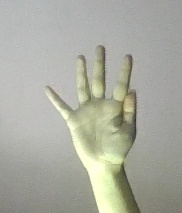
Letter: sheen